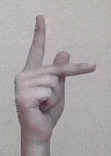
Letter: dha